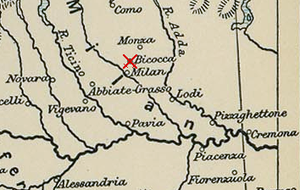
La bataille de la Bicoque, du nom d'un lieu-dit appelé Bicocca à 5 km au nord du centre de Milan, est une bataille où s'affrontent les armées de François Iᵉʳ, parti à la reconquête du Milanais, et celles de Charles Quint. Un corps expéditionnaire franco-vénitien commandé par le vicomte de Lautrec, Odet de Foix, est tenu en échec par les armées des Impériaux et des États pontificaux commandées par Prospero Colonna. Lautrec, ayant perdu une grande partie de son infanterie, est contraint de se replier en Lombardie, laissant les Impériaux maîtres du duché de Milan.